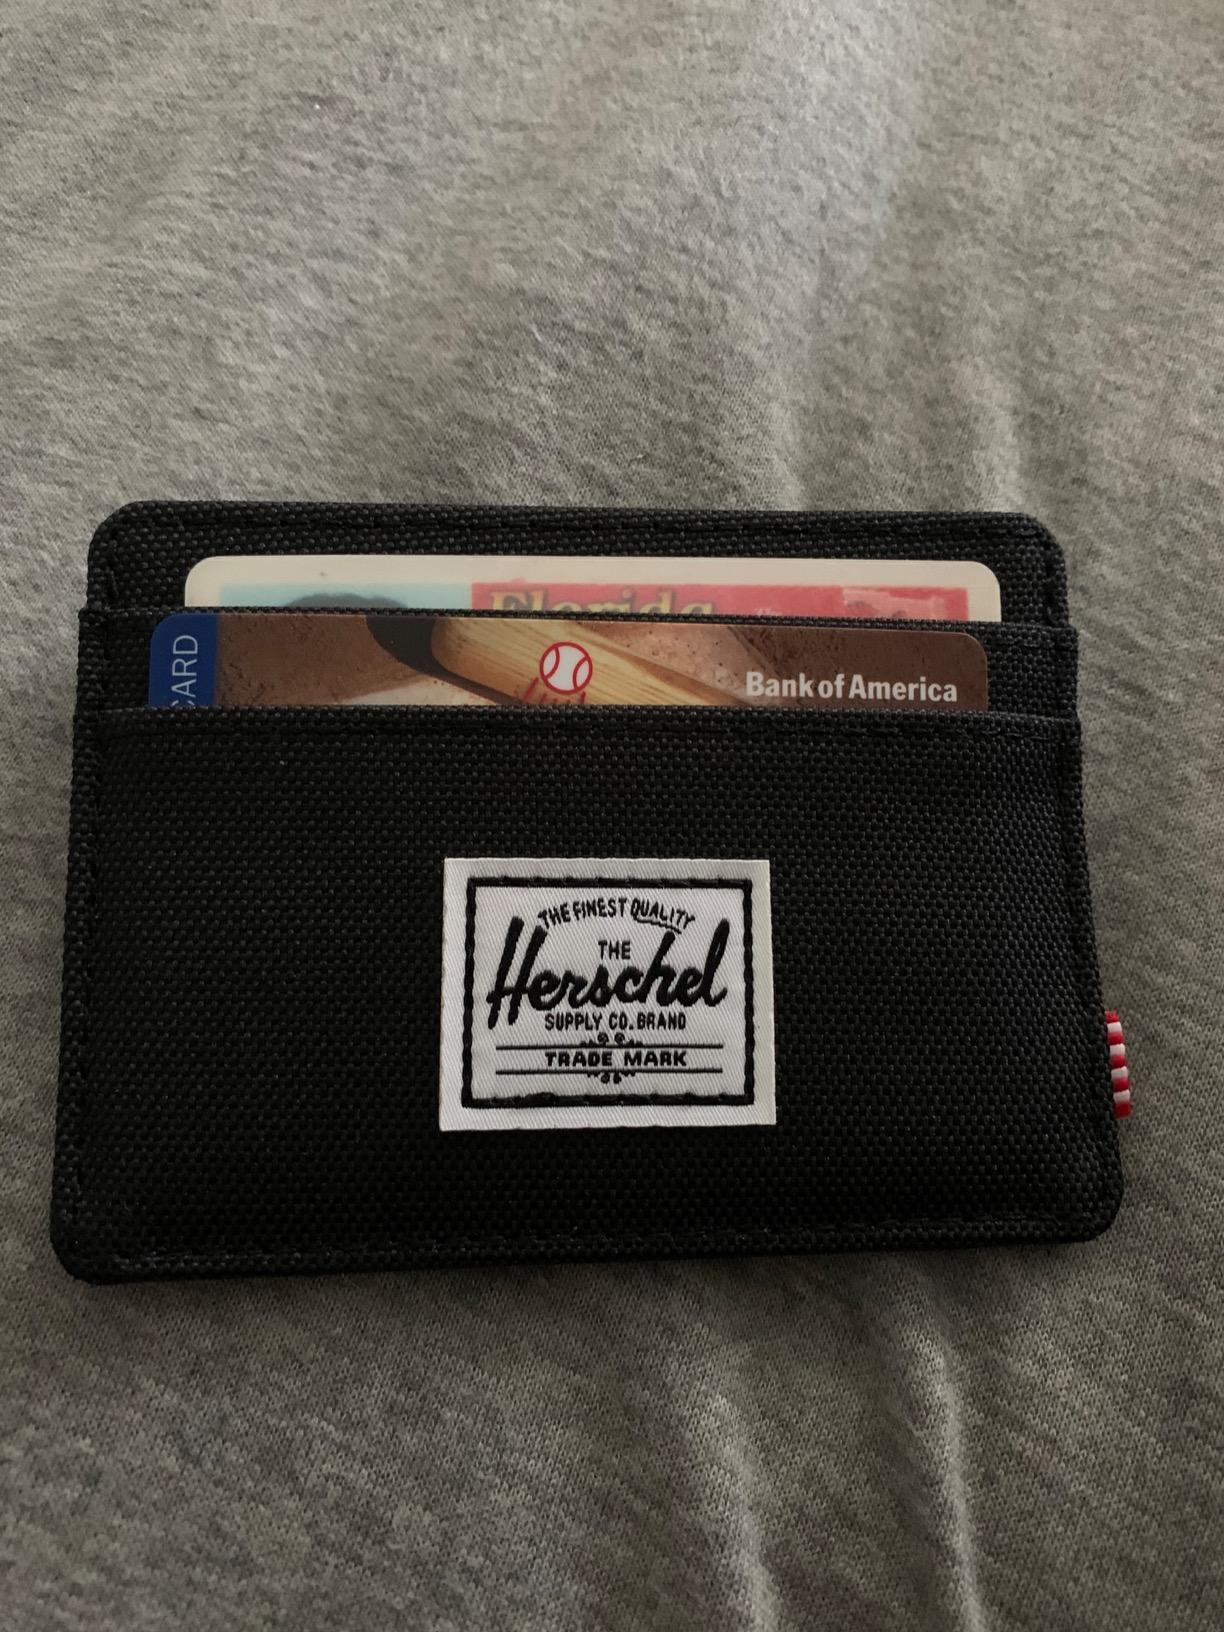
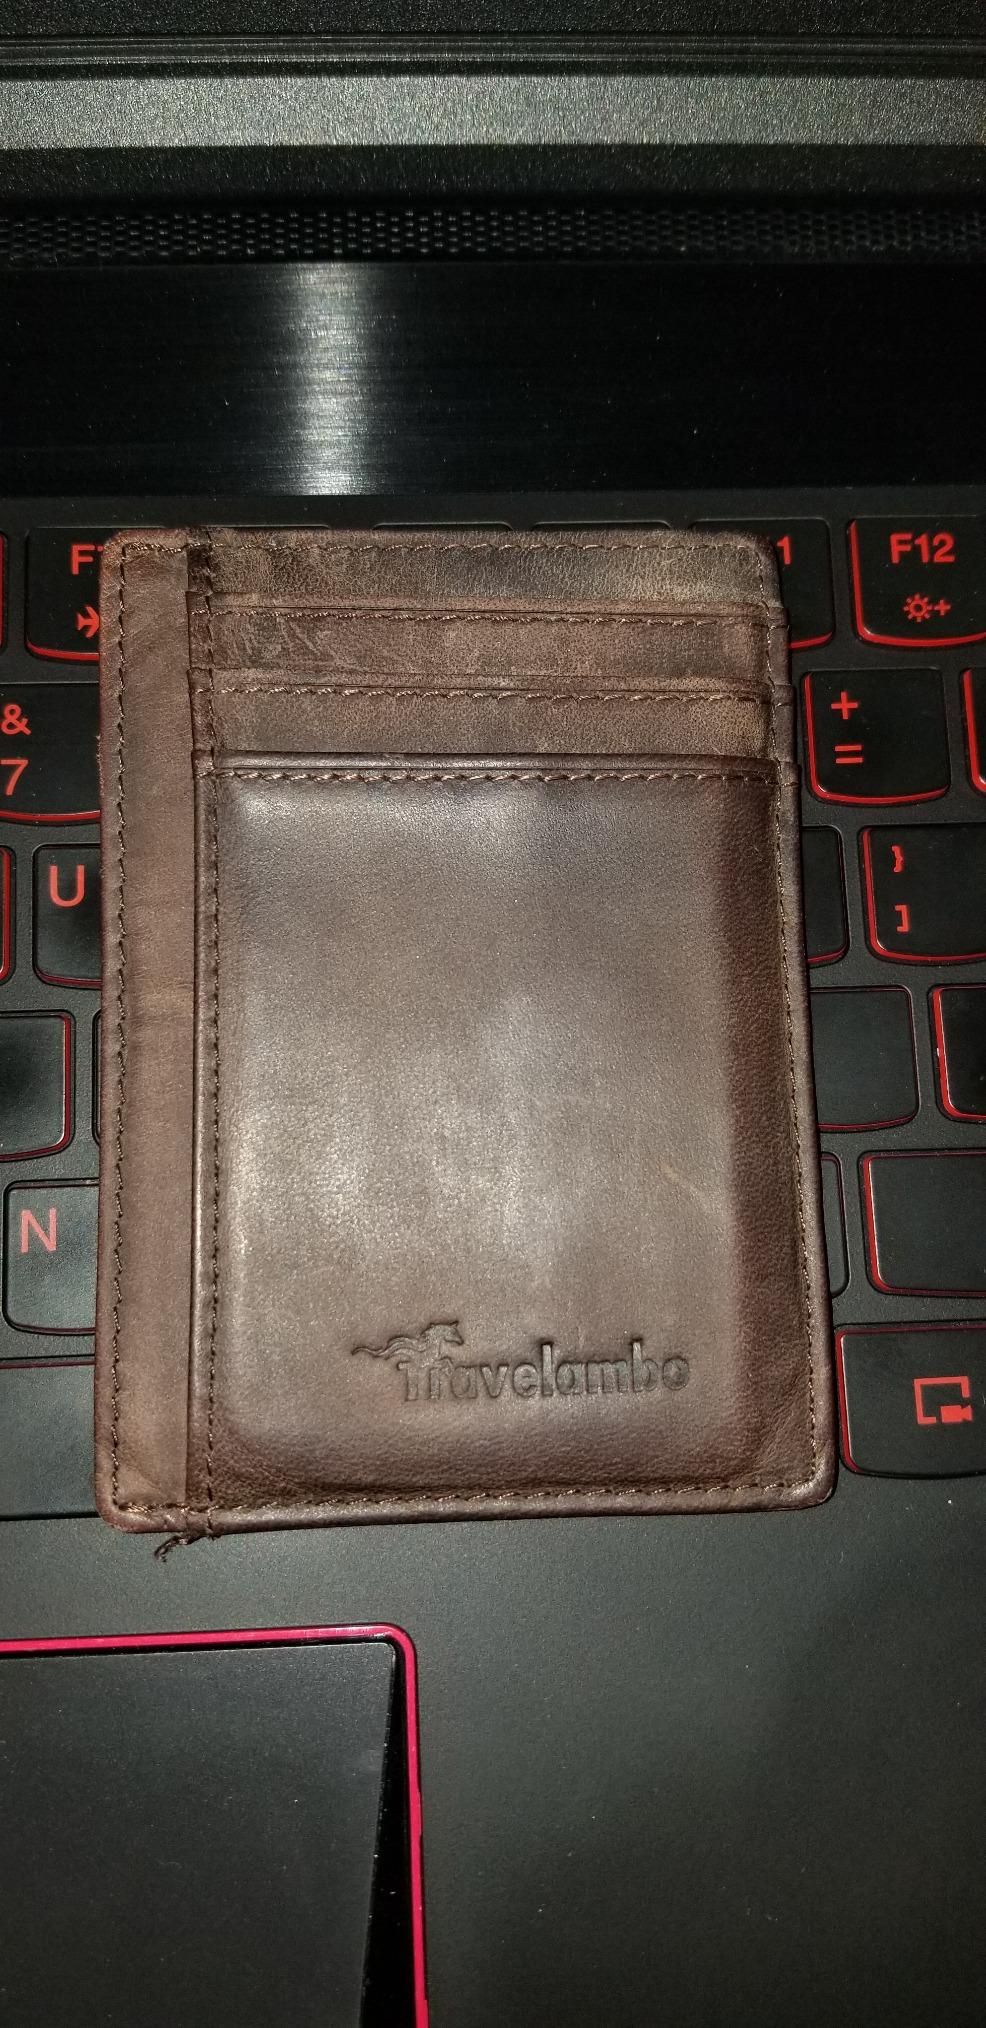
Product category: accessories_wallet
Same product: no